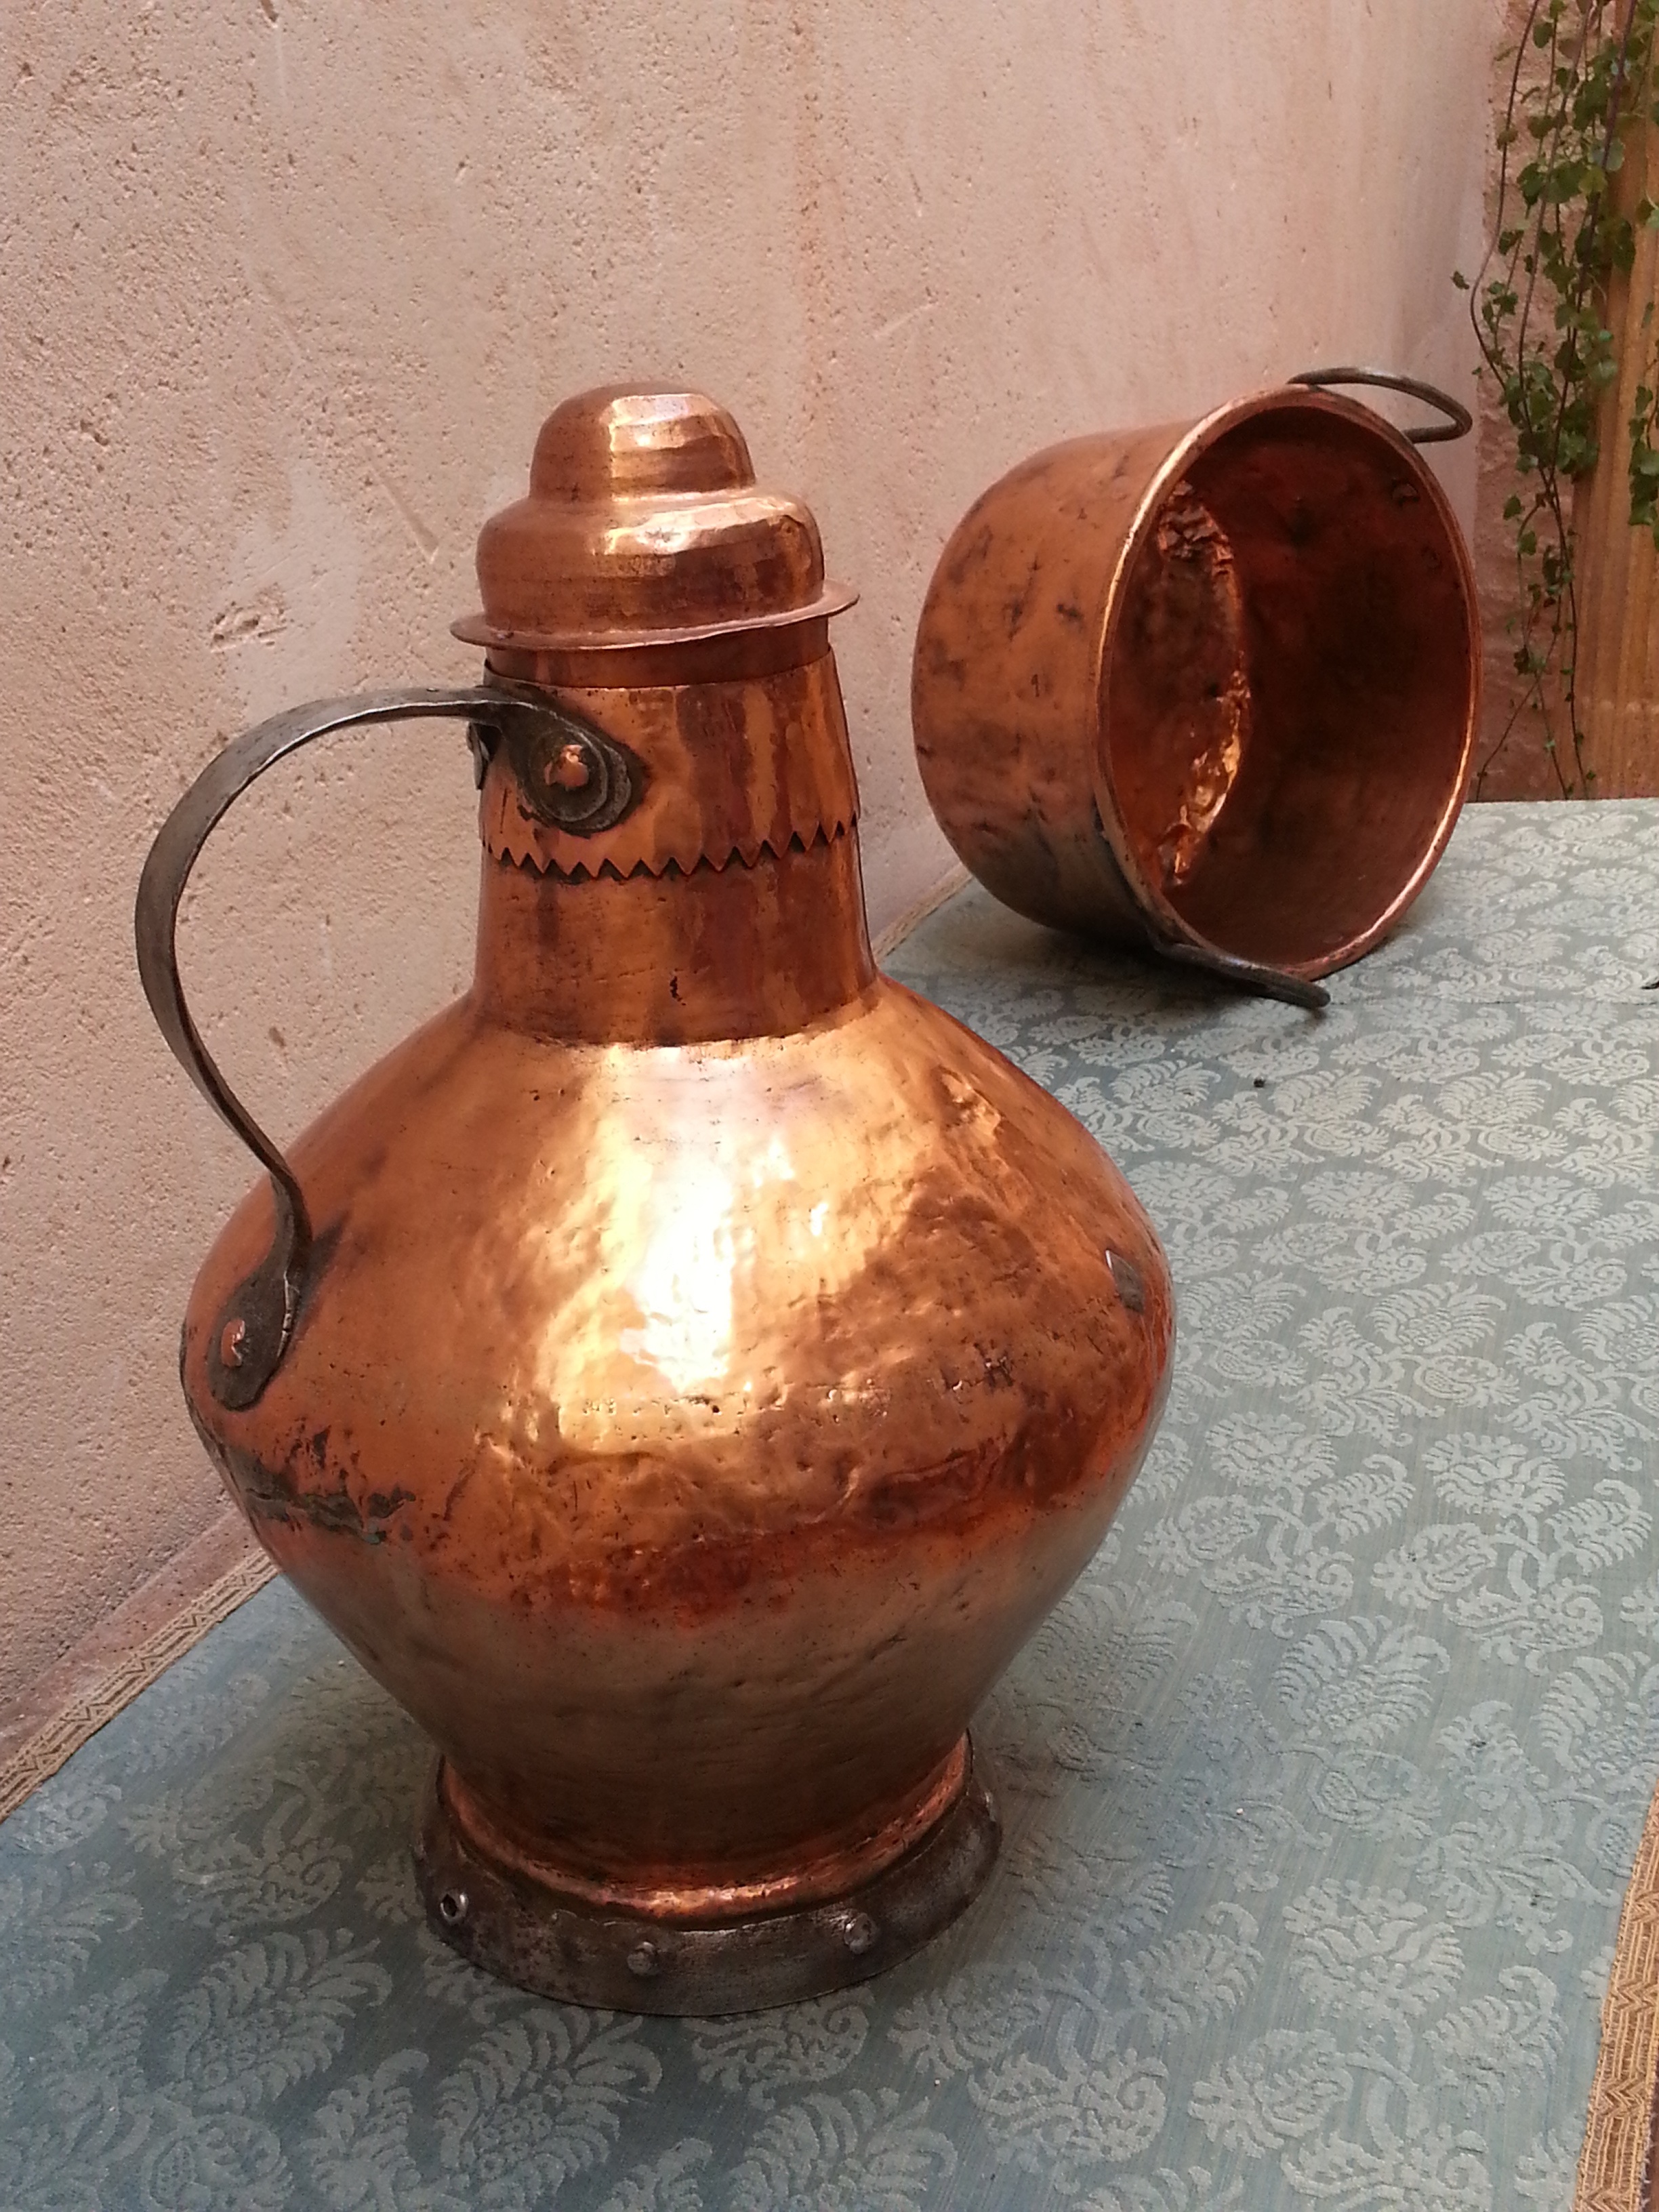
wood, antique, rustic, vase, ceramic, metal, pottery, lighting, still life, material, art, copper, bronze, man made object, drinkware